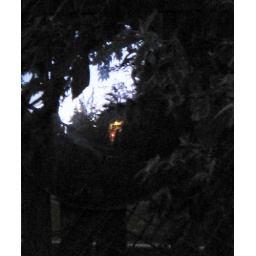
Evening sky reflected in convex mirror in garden